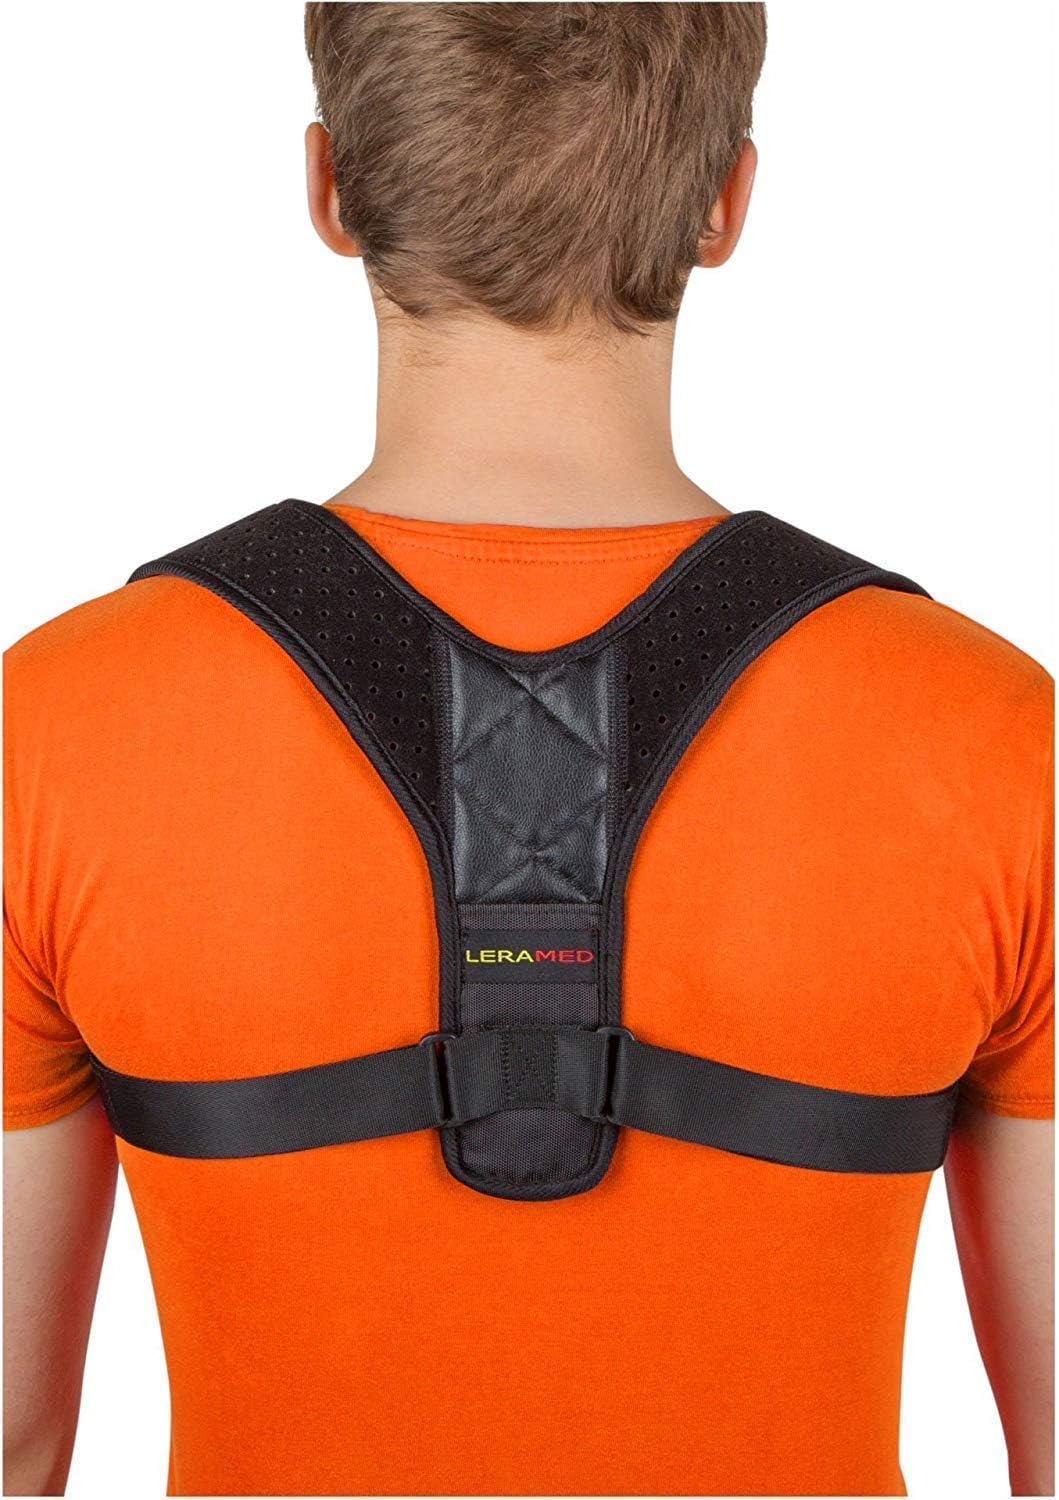
Techni-Tool Tweezer Stainless Steel Precision Type 00
Category: Tools & Home Improvement
00 - Heavy-duty, strong blades, tapering to regular strong points. 4-3/4" OAL. Stainless Steel- Anti-magnetic. Resists rust, corrosives, and acids, including hydrochloric acid. Excellent overall quality.
Features: Heavy-duty, strong blades, tapering to regular strong points | Stainless Steel | Anti-magnetic | Resists rust, corrosives, and acids, including hydrochloric acid | Excellent overall quality.